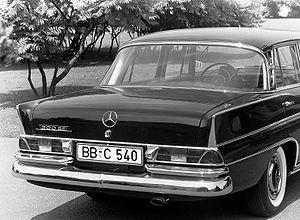
Gustave Gosselin, né le 28 décembre 1927 à Quevaucamps, est un pilote automobile belge de courses de côte et rallyes, puis de compétitions sur circuits pour voitures de sport.
La Mercedes-Benz Heckflosse est une série d'automobiles du constructeur allemand Mercedes-Benz, qui fit sensation lors de sa présentation le 17 septembre 1959 au salon automobile de Francfort. Sa ligne témoigne du renouveau de la marque : dimensions, finition, puissance et sobriété sont au rendez-vous.
Les 24 Heures de Spa 1964 sont la 17ᵉ édition de l'épreuve. La course est organisée par le RACB et réservée aux voitures de tourisme, s'est déroulée les 25 et 26 juillet 1964 sur le circuit de Spa-Francorchamps.